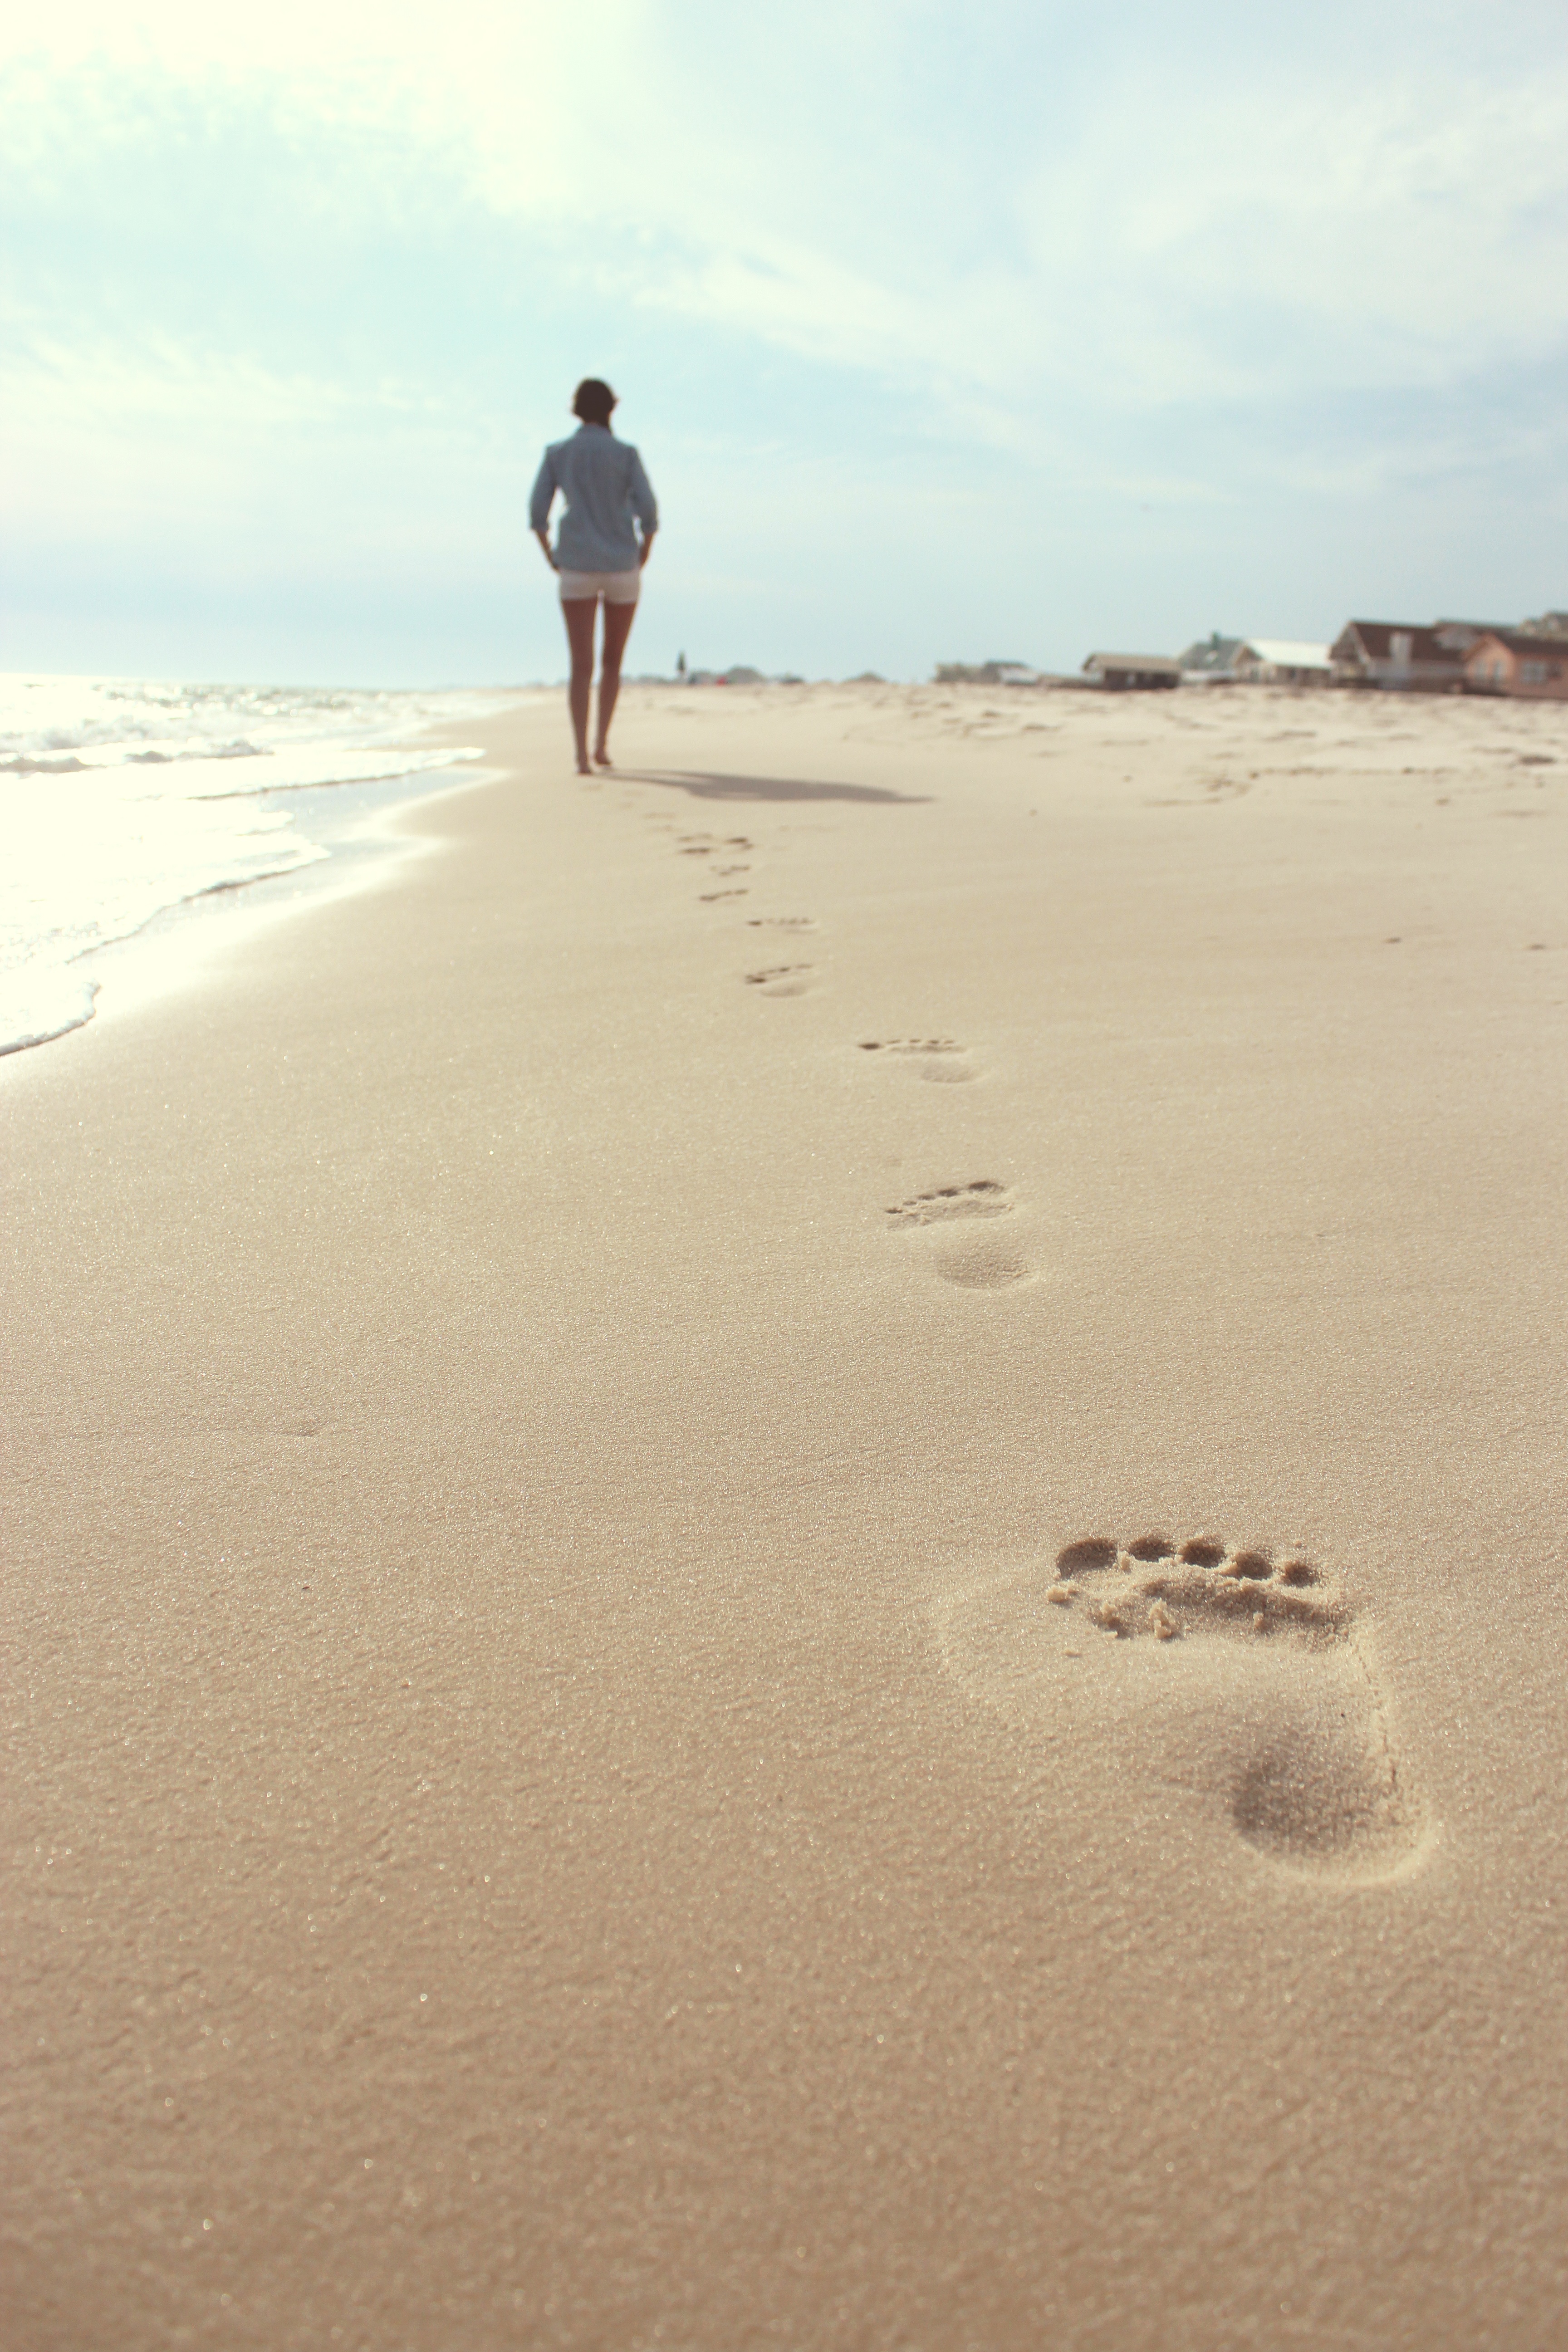
beach, sea, coast, sand, ocean, walking, woman, dune, shore, footprint, material, body of water, habitat, mudflat, natural environment, aeolian landform